Achern

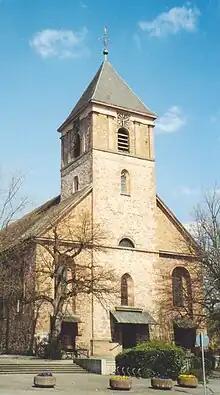
Achern's Church "Unserer lieben Frau" in Weinbrenner-Stil

The former Grand Duchy's hospital is also a sight worth seeing. It was built in 1842 and was also the place where the first Protestant services were held in the city. A dedicated Protestant church was not built until 1909.